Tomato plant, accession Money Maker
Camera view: horizontal (90 deg, fisheye); turntable rotation: 180 degrees
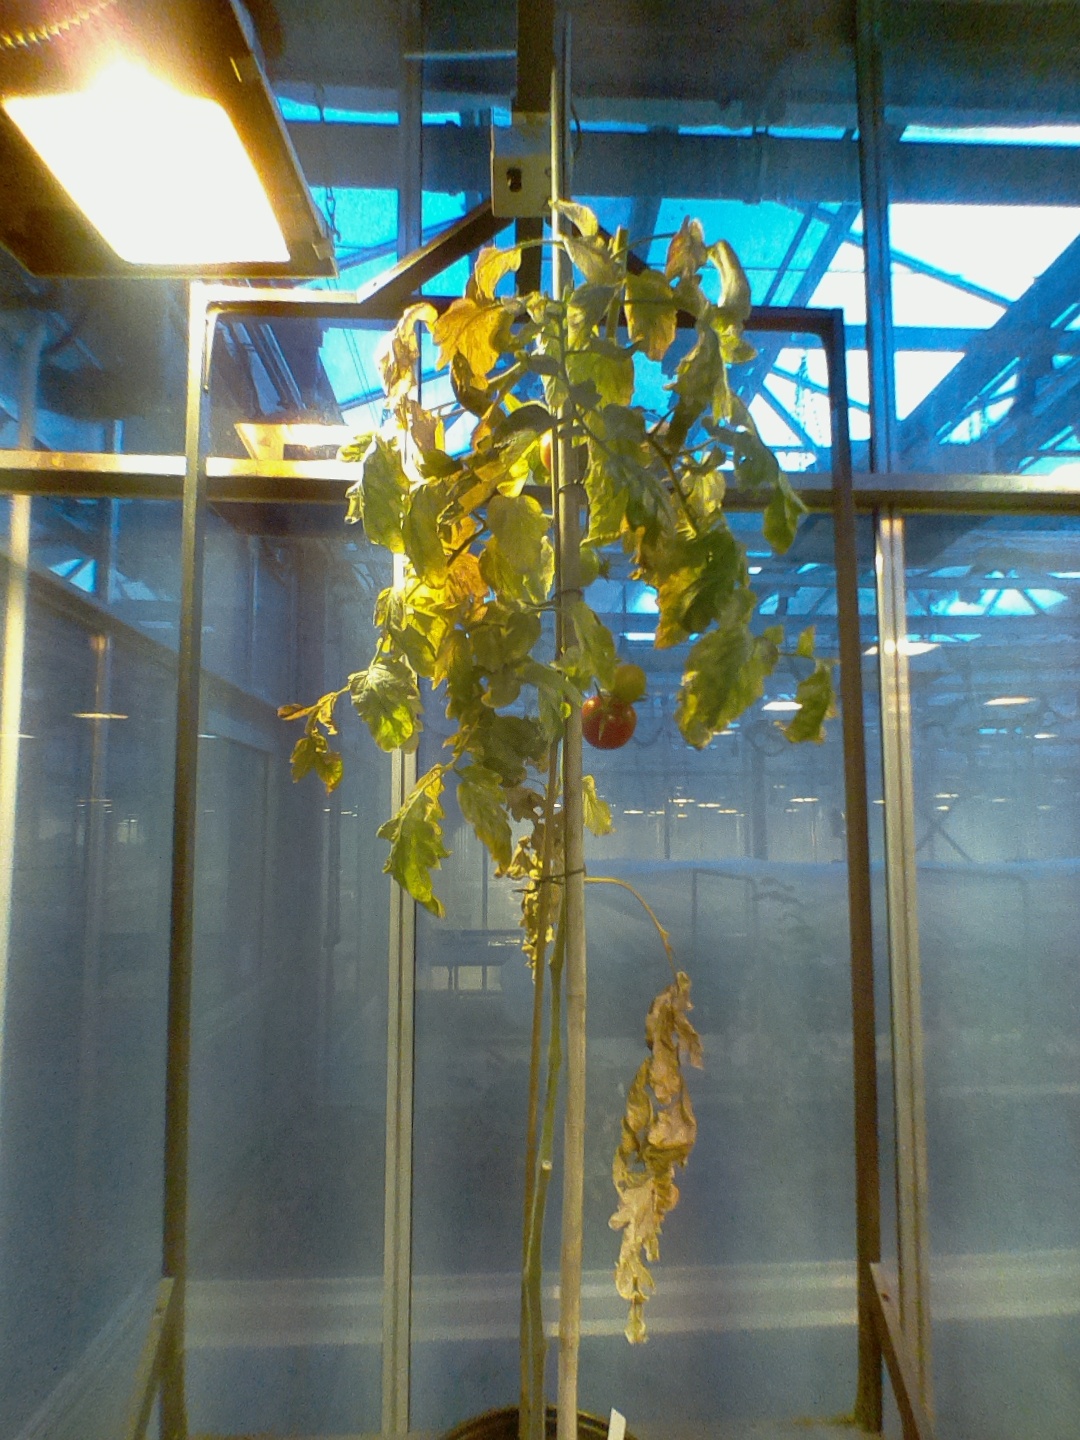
BBCH growth stage 83: 30%-40% of fruits show typical fully ripe color